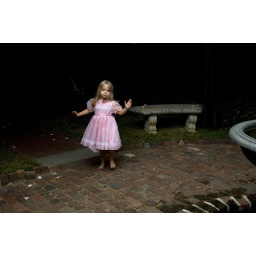
girl in pink dress